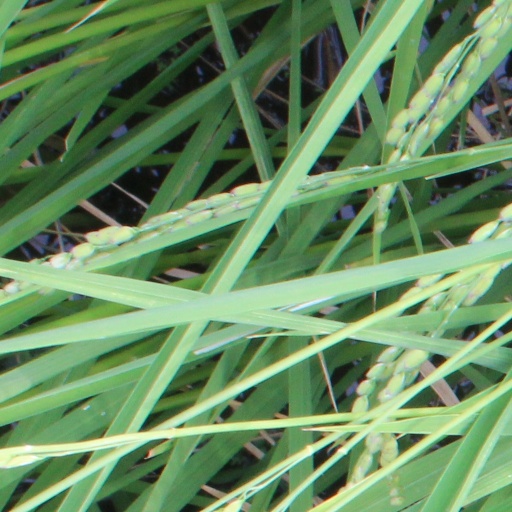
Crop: rice